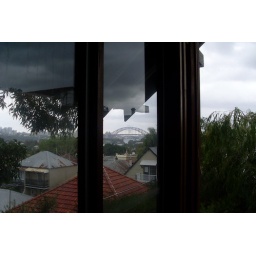
View from upstairs bedroom in the house we stayed in